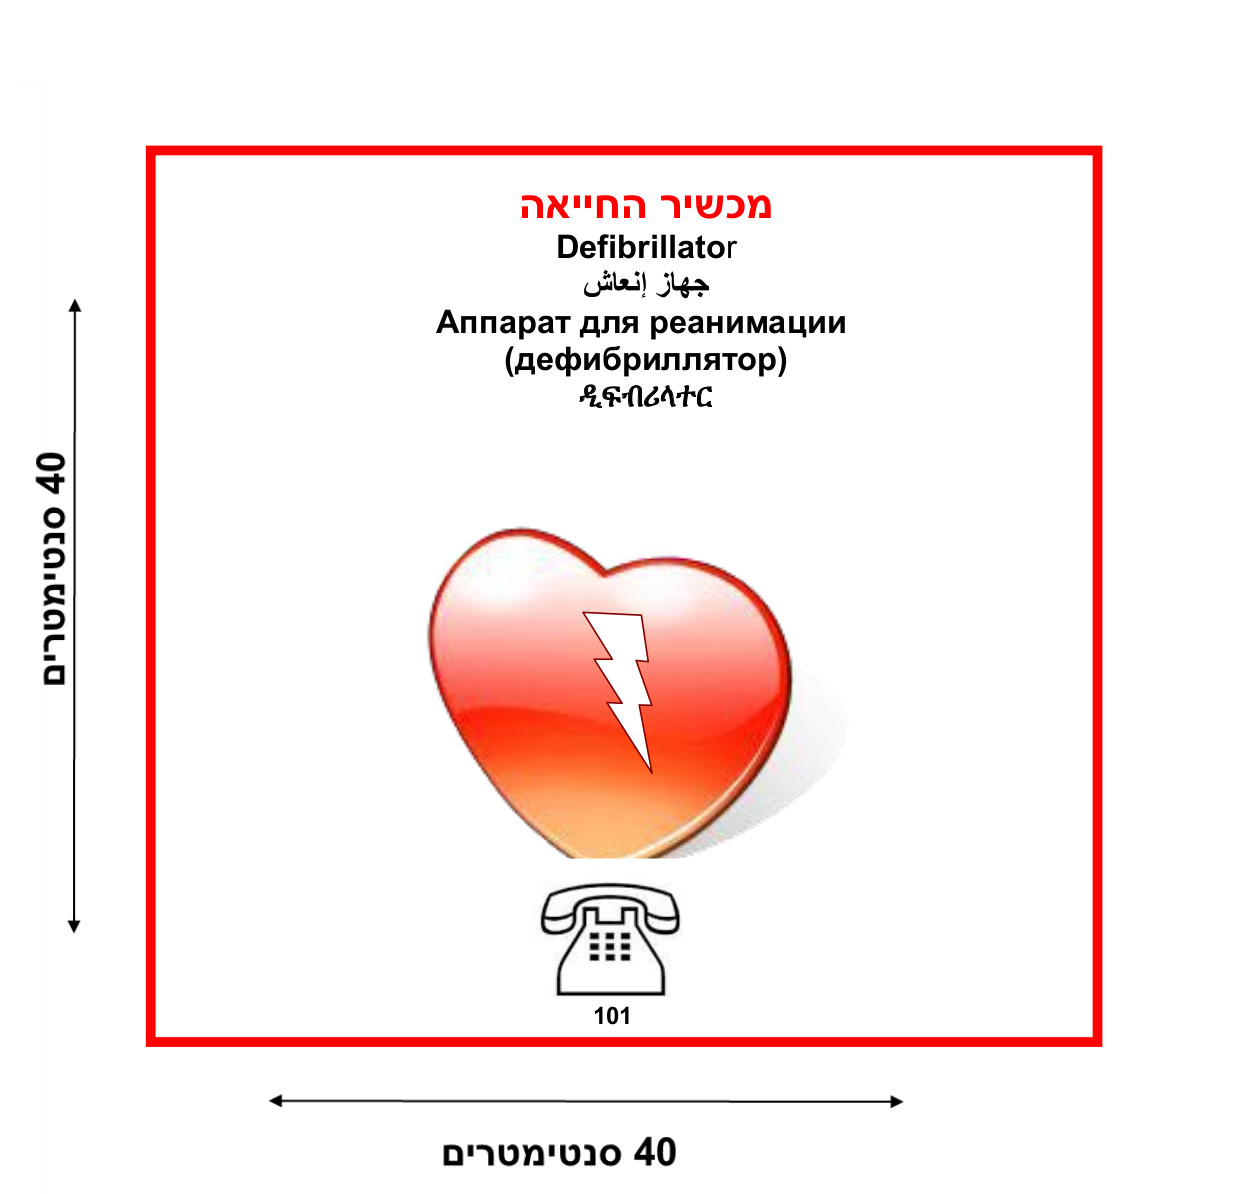
שלט על עמדת החייאה לפי s:he:תקנות הצבת מכשירי החייאה במקומות ציבוריים|תקנות הצבת מכשירי החייאה במקומות ציבוריים, התשע״ד–2014]]
Specialty: medical-devices